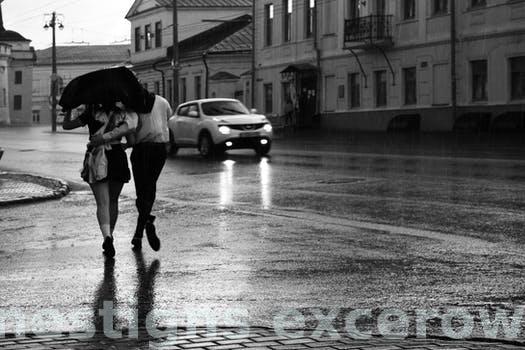
Label: Watermark